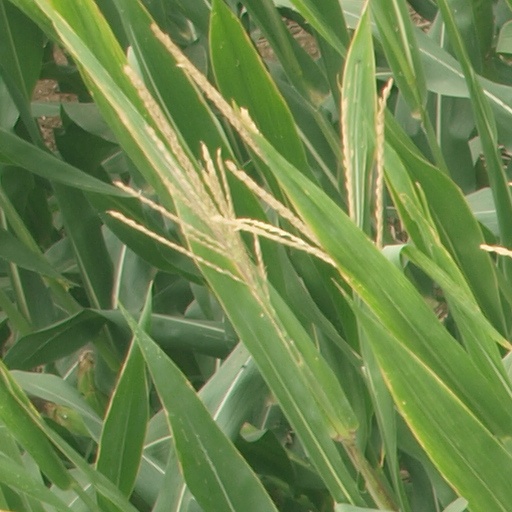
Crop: maize; corn